Barton Hall (Alabama)

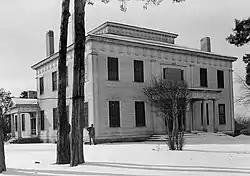
HABS photo of Barton Hall, taken in 1935.

Barton Hall, also known as the Cunningham Plantation, is an antebellum plantation house near present-day Cherokee, Alabama, United States. Built in 1840, it is a stylistically rare example of Greek Revival architecture in Alabama, with elements from the late Federal period. The house was designated a National Historic Landmark in 1973 for its architecture.